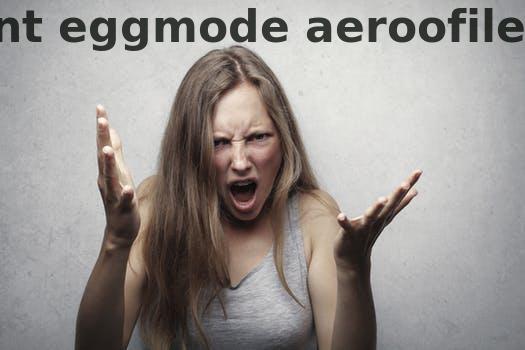
Label: Watermark